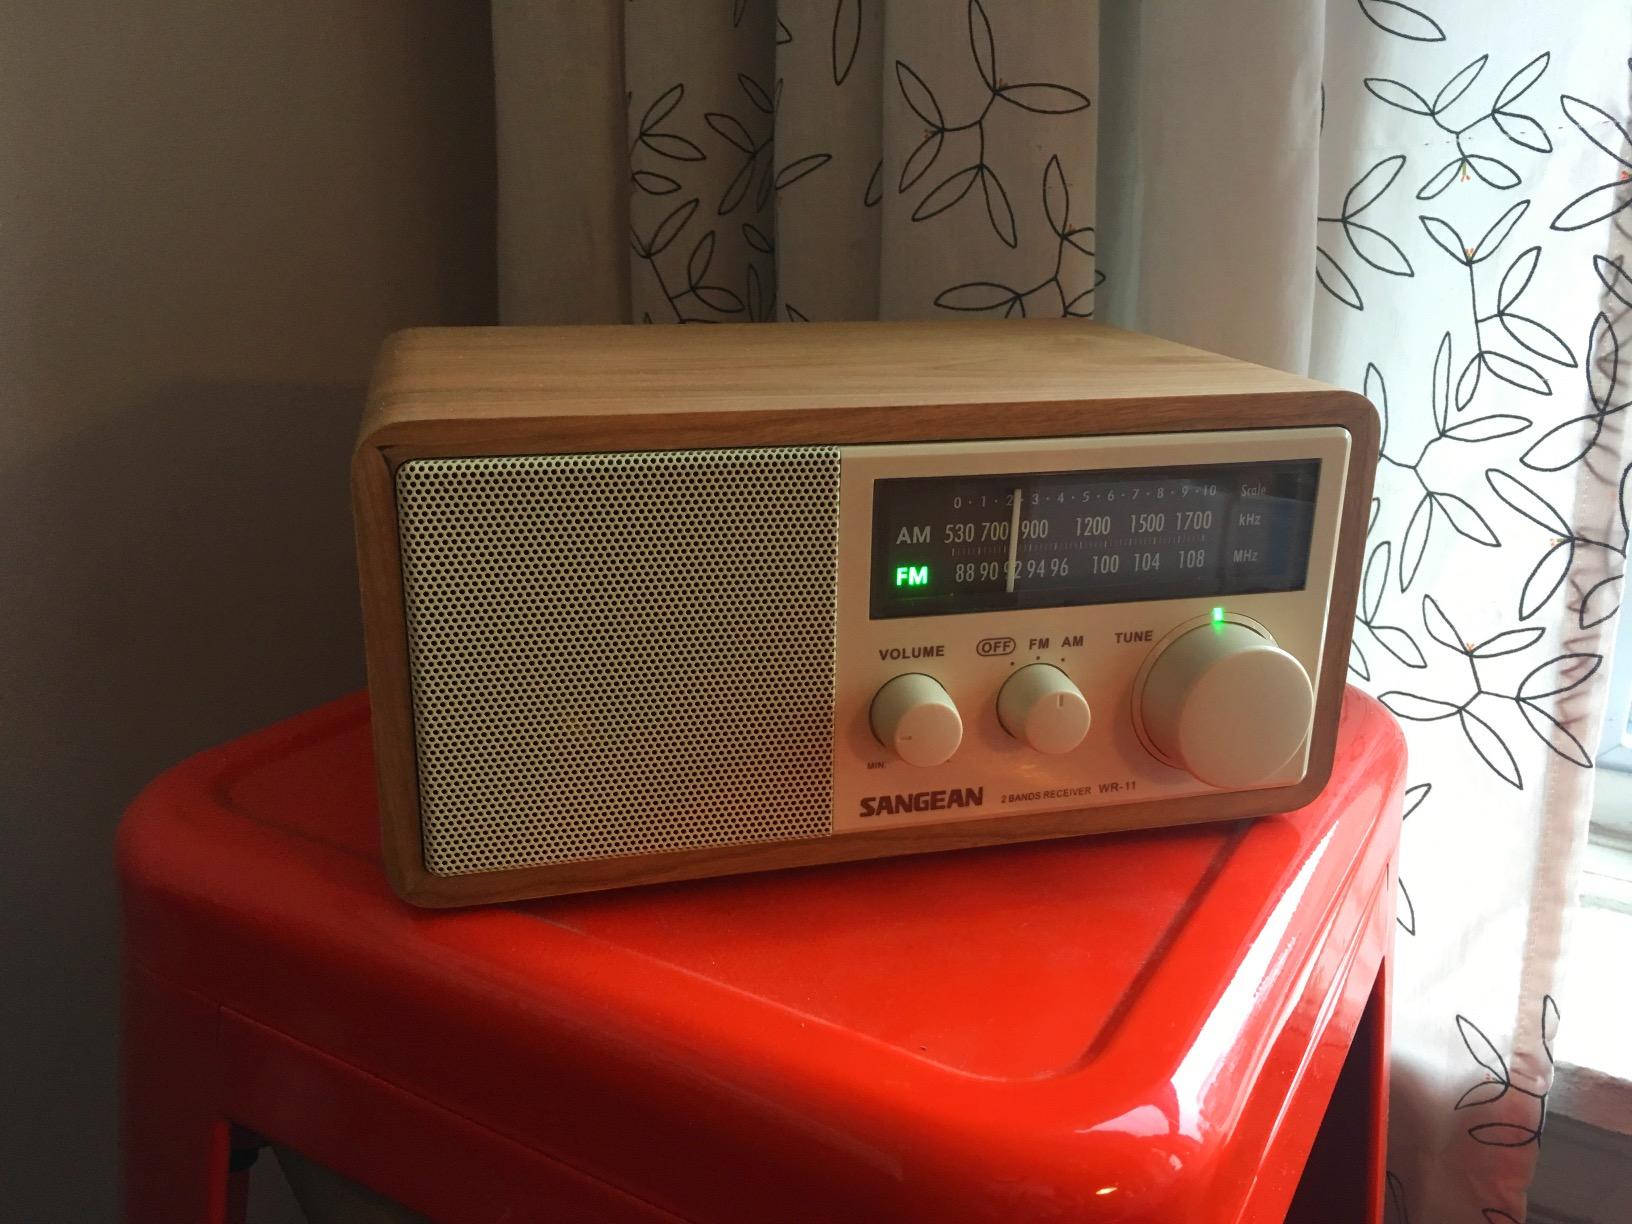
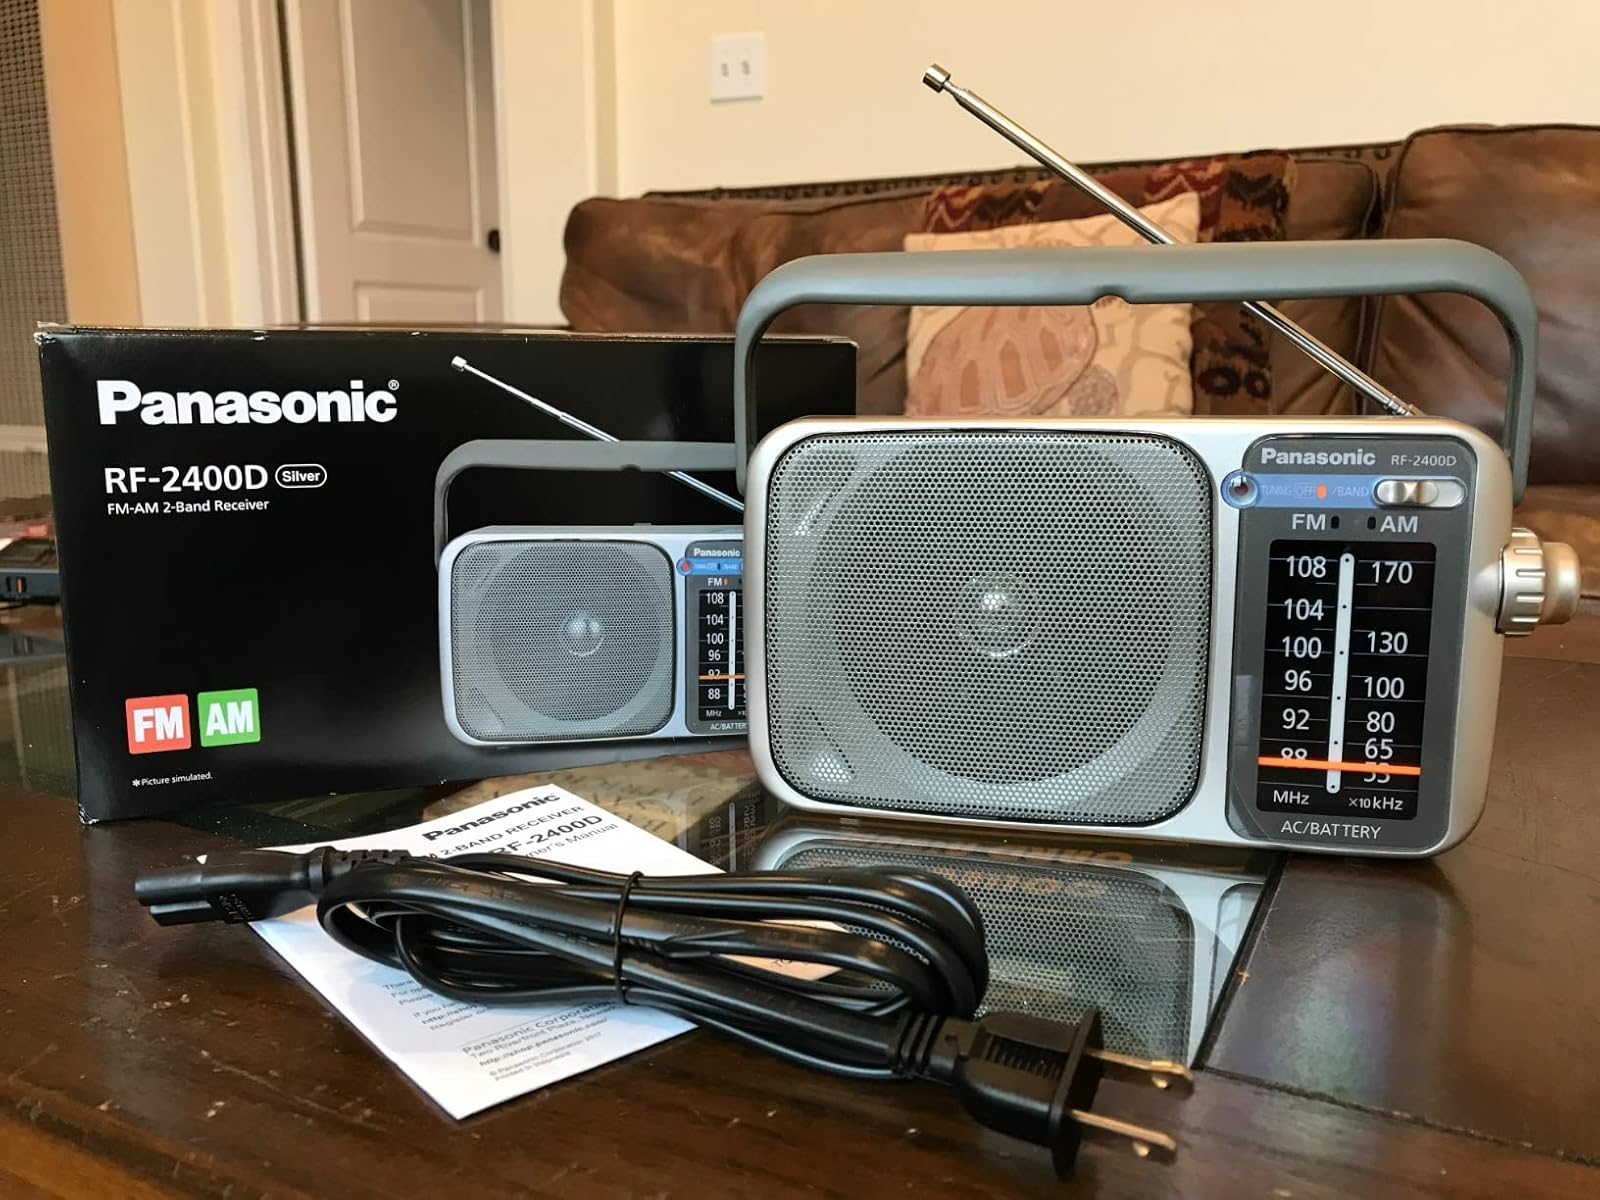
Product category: radio
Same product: no